Henri Harpignies

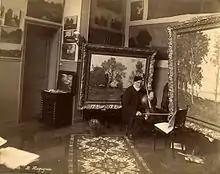
Henri Harpignies

Henri-Joseph Harpignies (June 28, 1819 – August 28, 1916) was a French landscape painter of the Barbizon school.